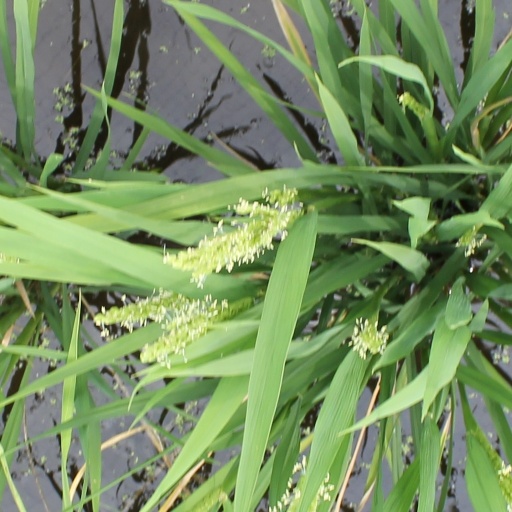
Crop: rice